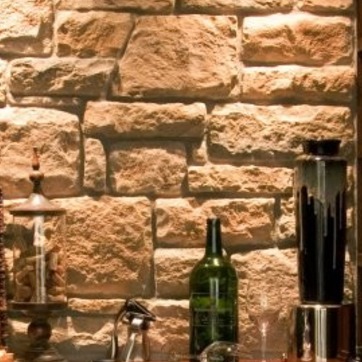
Material: stone